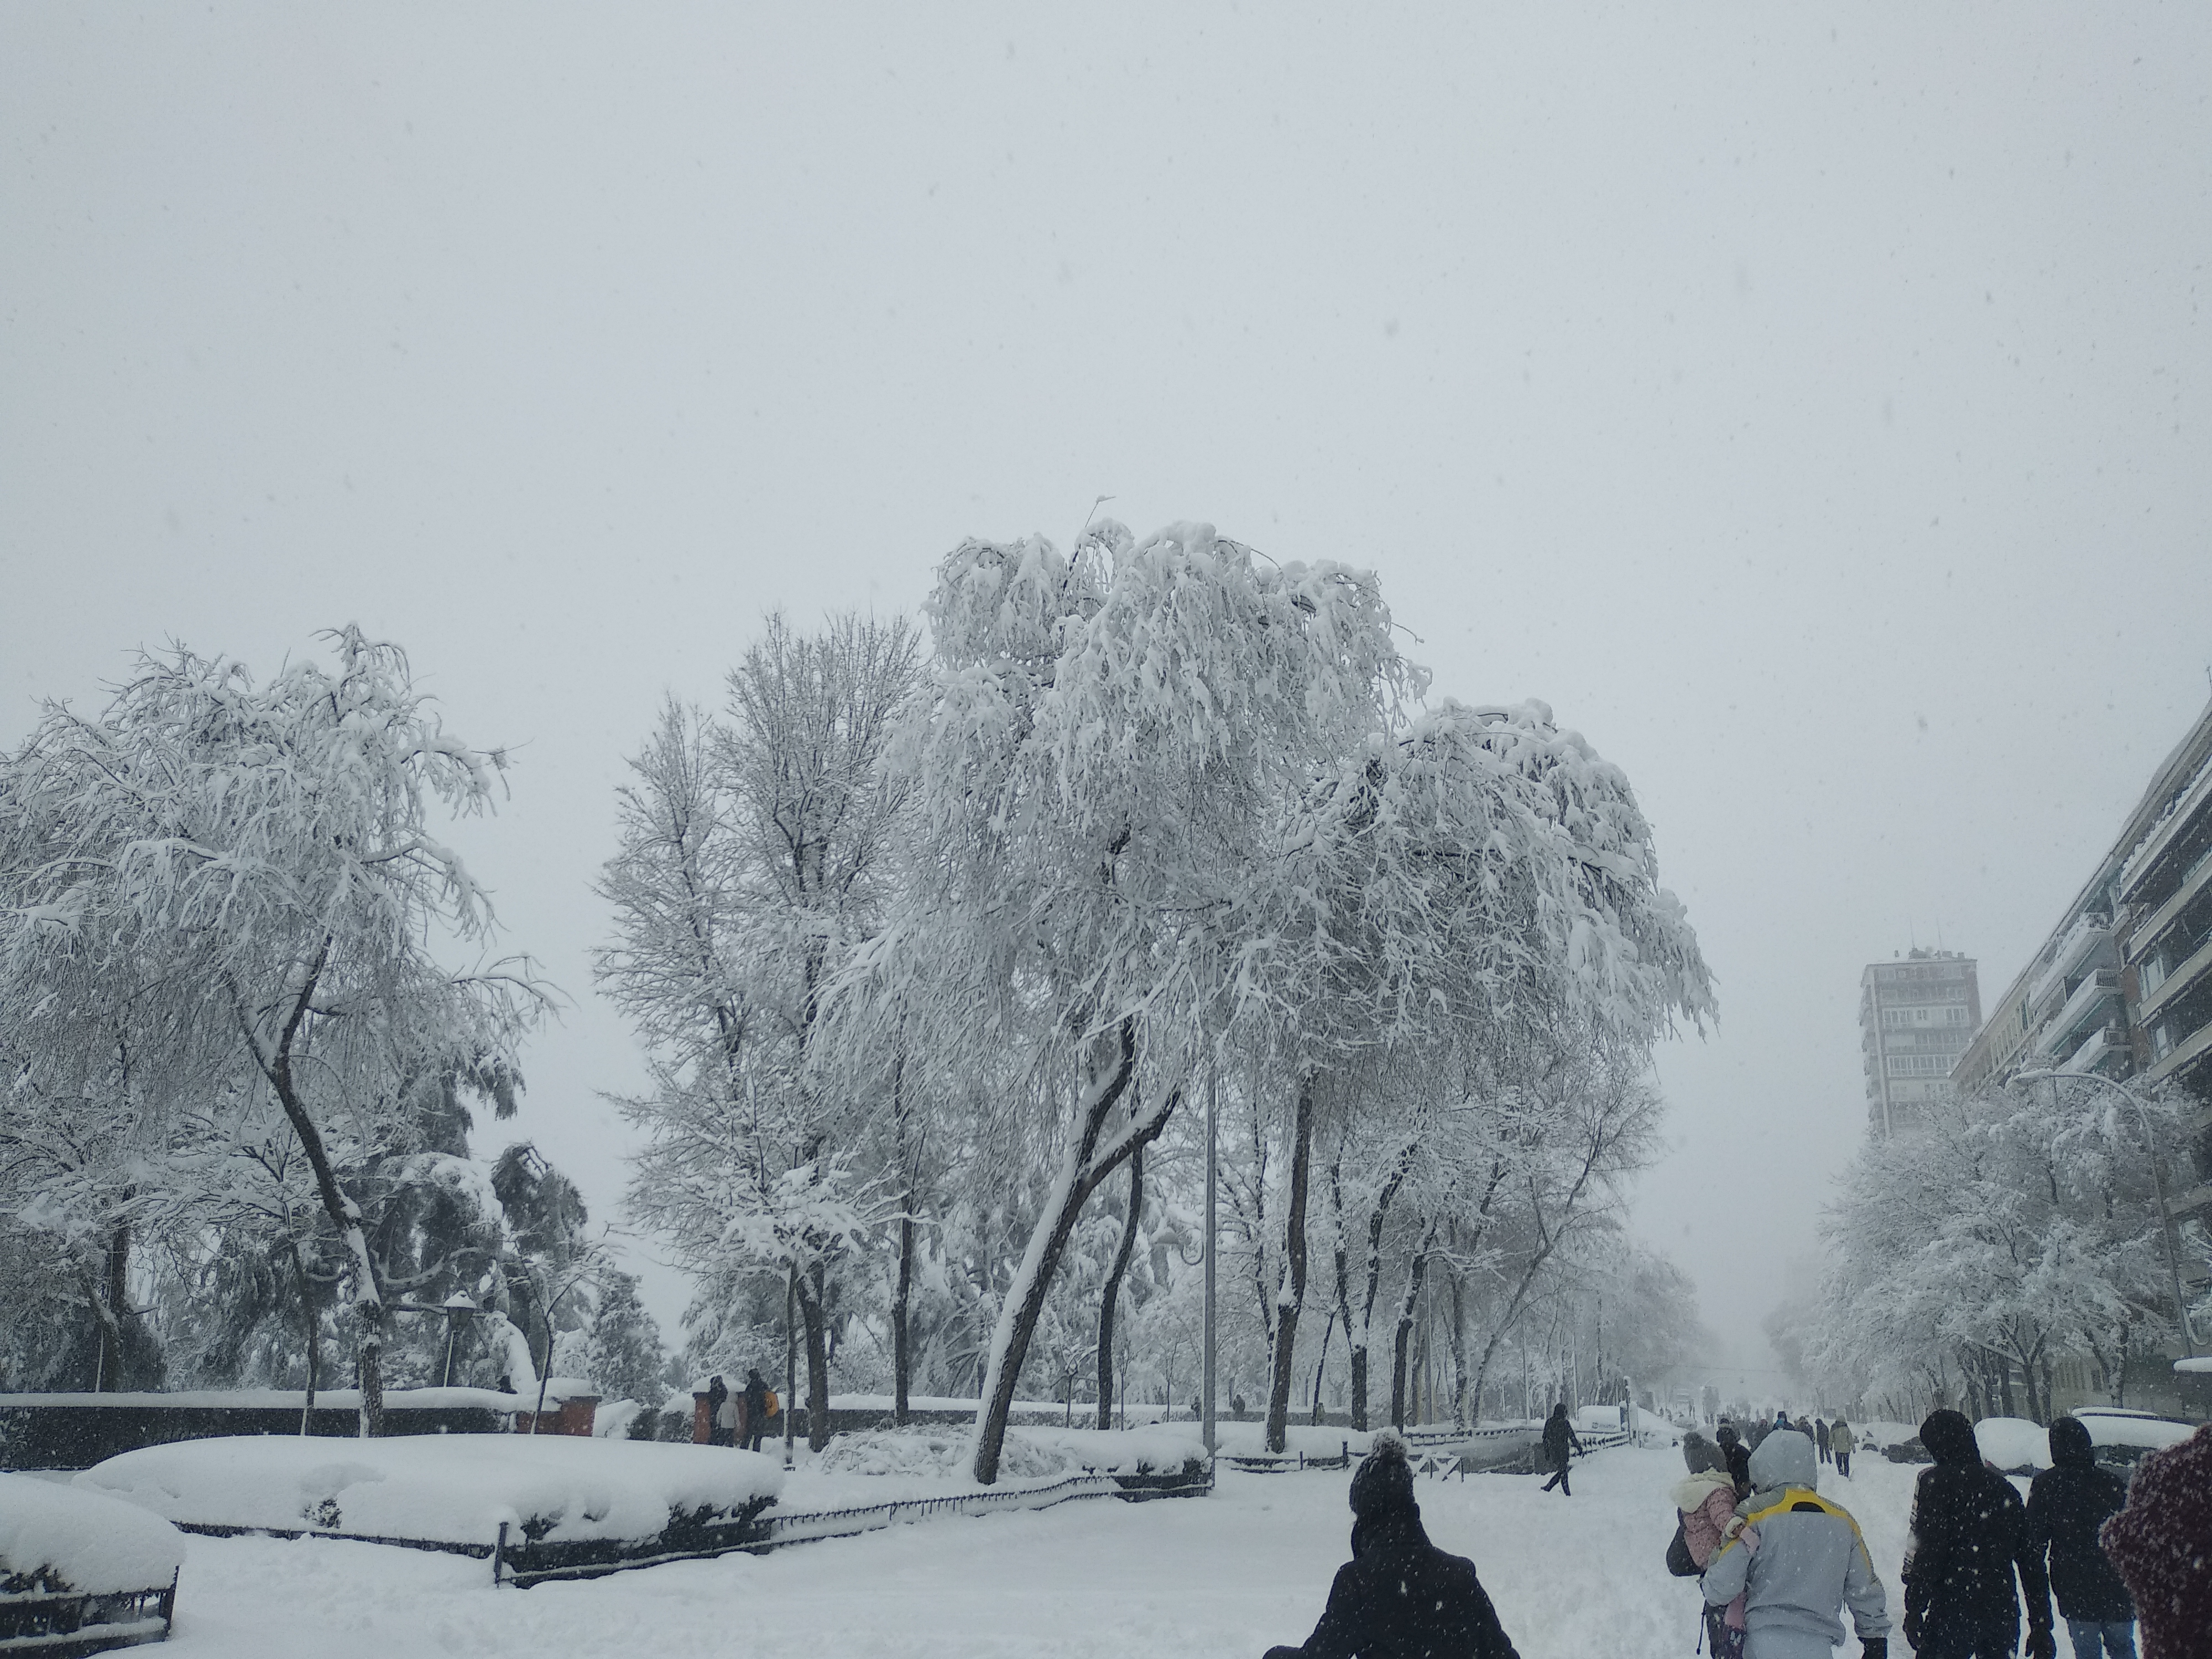
winter, snowy park, snowy tree, snow, cold, branch, freezing, neighbourhood, public space, atmospheric phenomenon, frost, urban design, winter storm, precipitation, blizzard, haze, rain and snow mixed, ice, fog